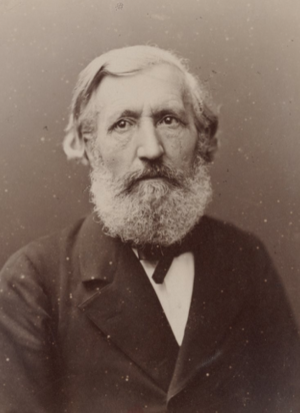
Amédée Jérôme Langlois journaliste
Amédée Jérôme Langlois est un officier de marine, journaliste et membre de l'Internationale ouvrière.